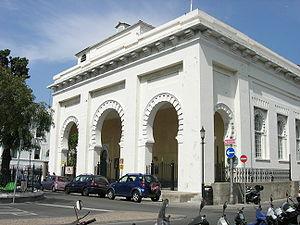
Le diocèse de Gibraltar en Europe, ou simplement diocèse en Europe, est un diocèse anglican de la Province de Cantorbéry. C'est le plus vaste diocèse de l'Église d'Angleterre : il s'étend sur toute l'Europe, ainsi que sur le Maroc, la Turquie et le territoire de l'ex-URSS. Le siège de l'évêque de Gibraltar en Europe est la cathédrale de la Sainte-Trinité, à Gibraltar. L'évêque est assisté dans sa tâche par l'évêque suffragant en Europe.